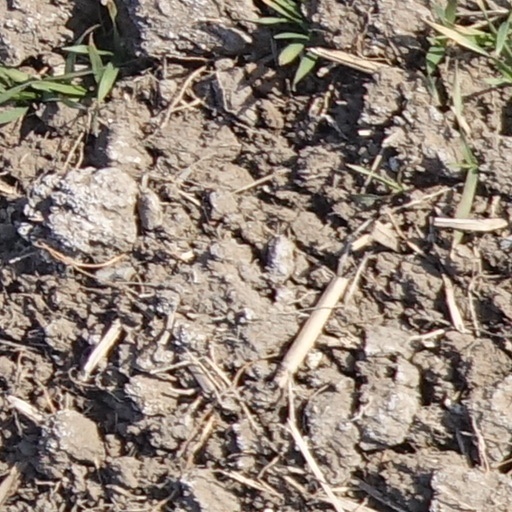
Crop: wheat